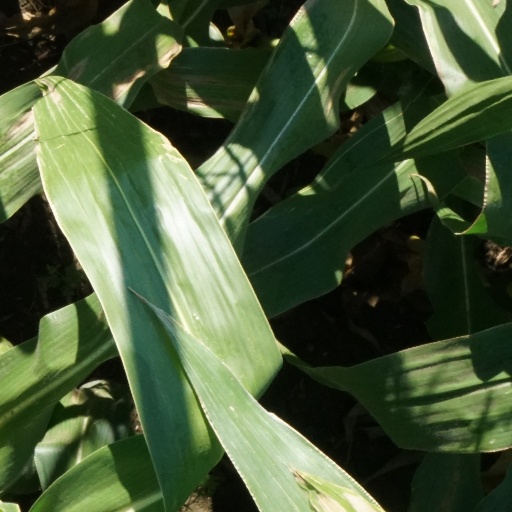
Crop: maize; corn